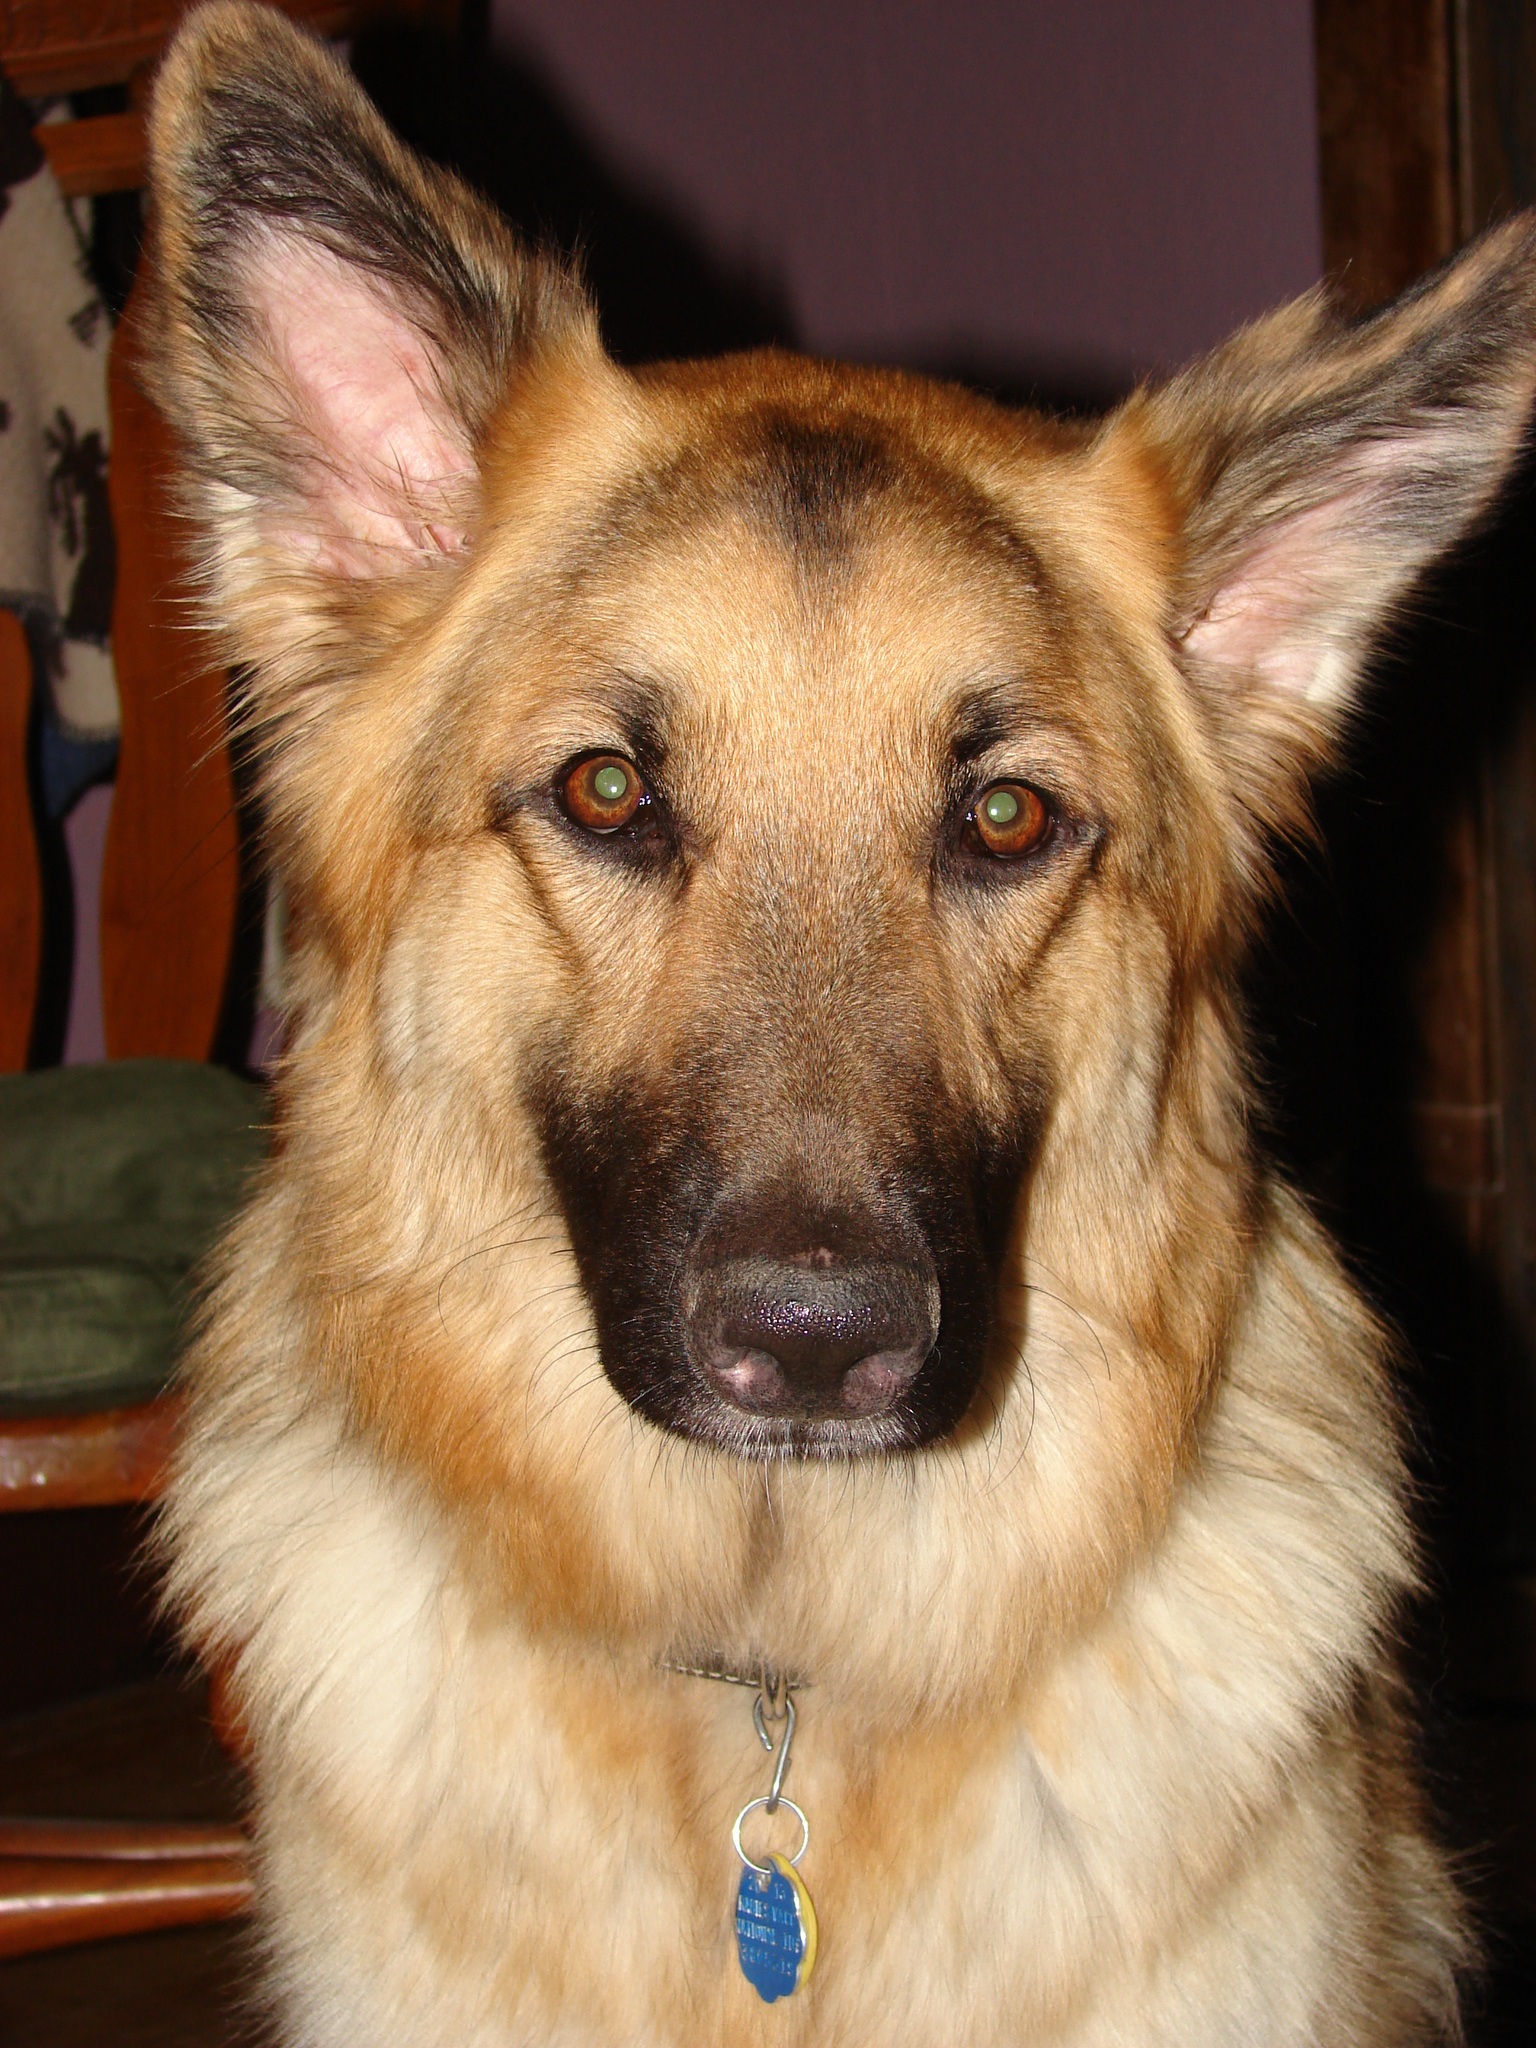
dog, animal, canine, pet, mammal, german shepherd, vertebrate, dog breed, breed, purebred, old german shepherd dog, dog like mammal, saarloos wolfdog, wolfdog, czechoslovakian wolfdog, carnivoran, dog breed group, greenland dog, dog crossbreeds, shiloh shepherd dog, native american indian dog, east european shepherd, eurasier, german shepherd dog, tervuren